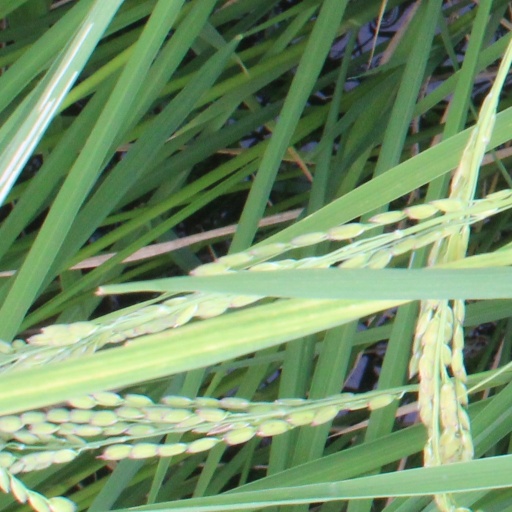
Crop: rice